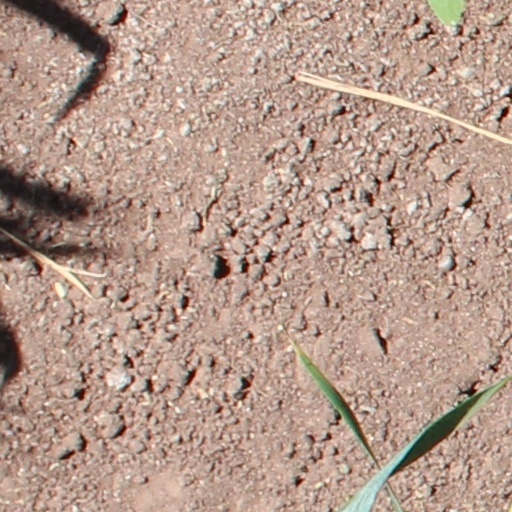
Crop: wheat